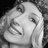
Emotion: happy